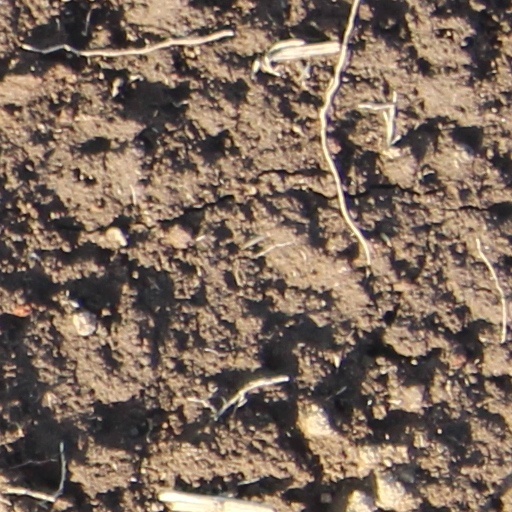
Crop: wheat